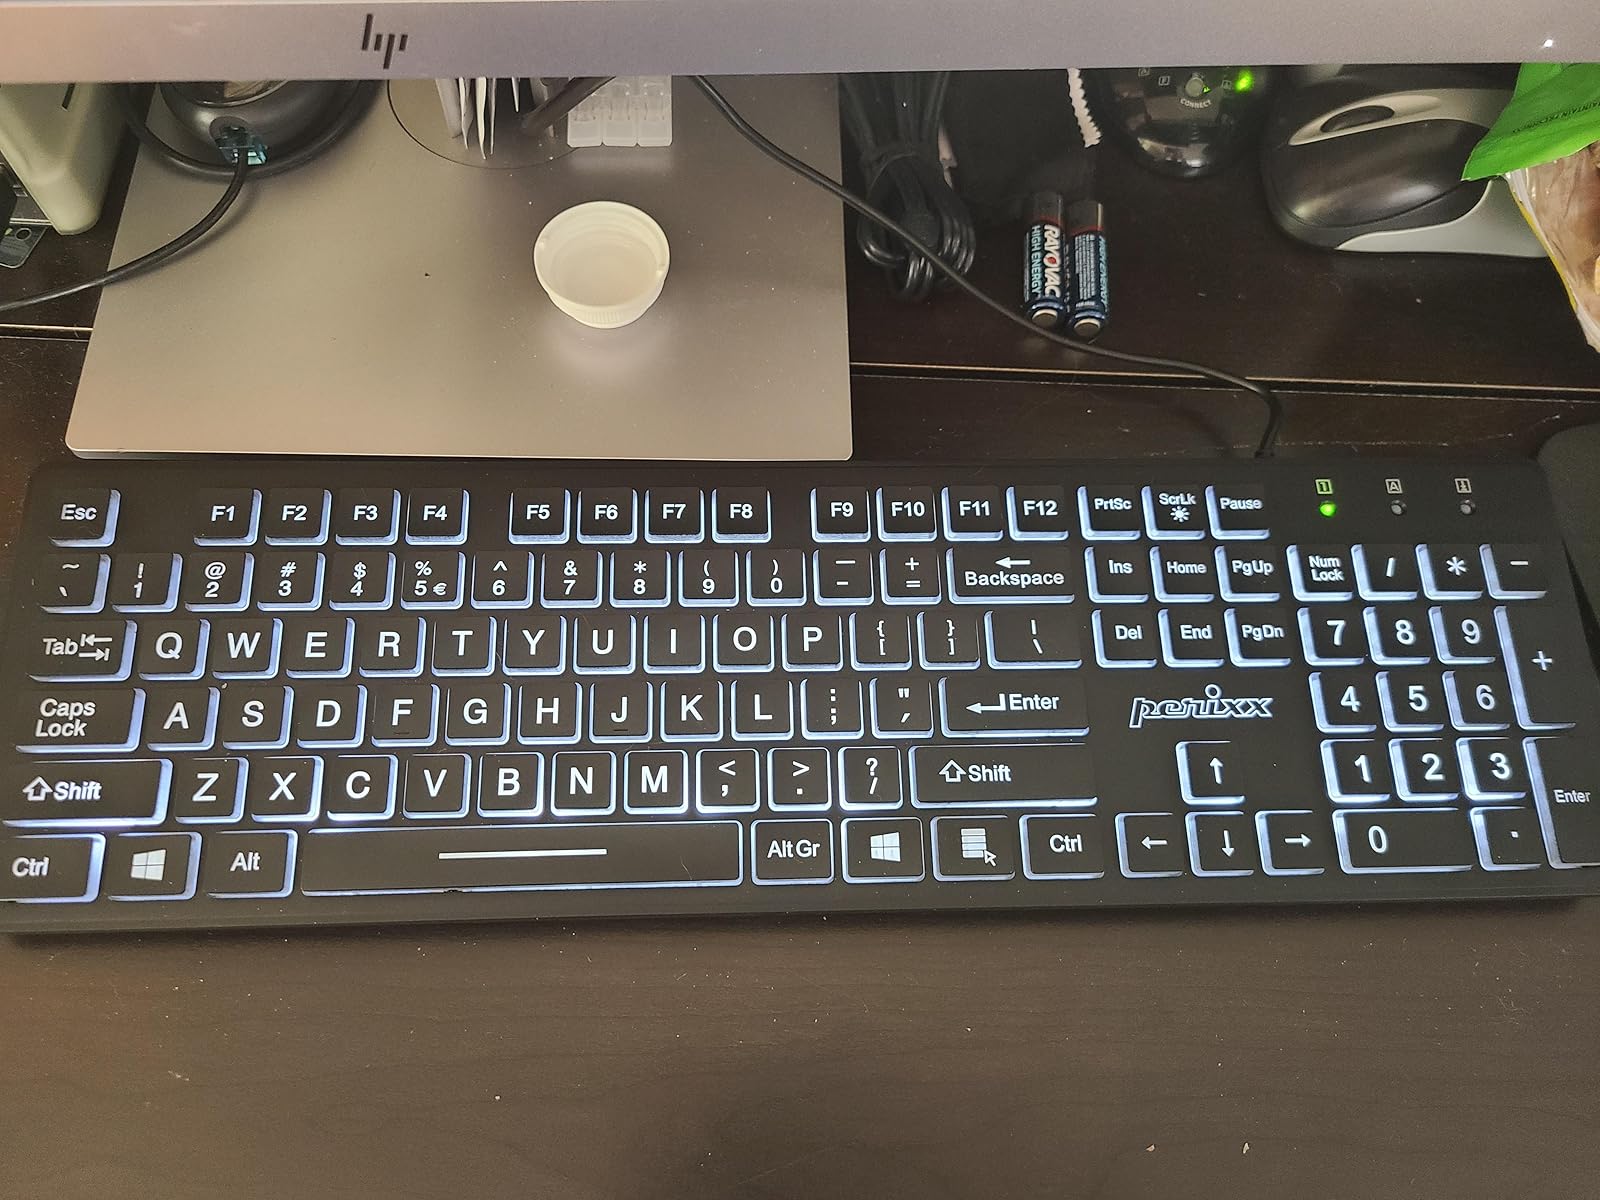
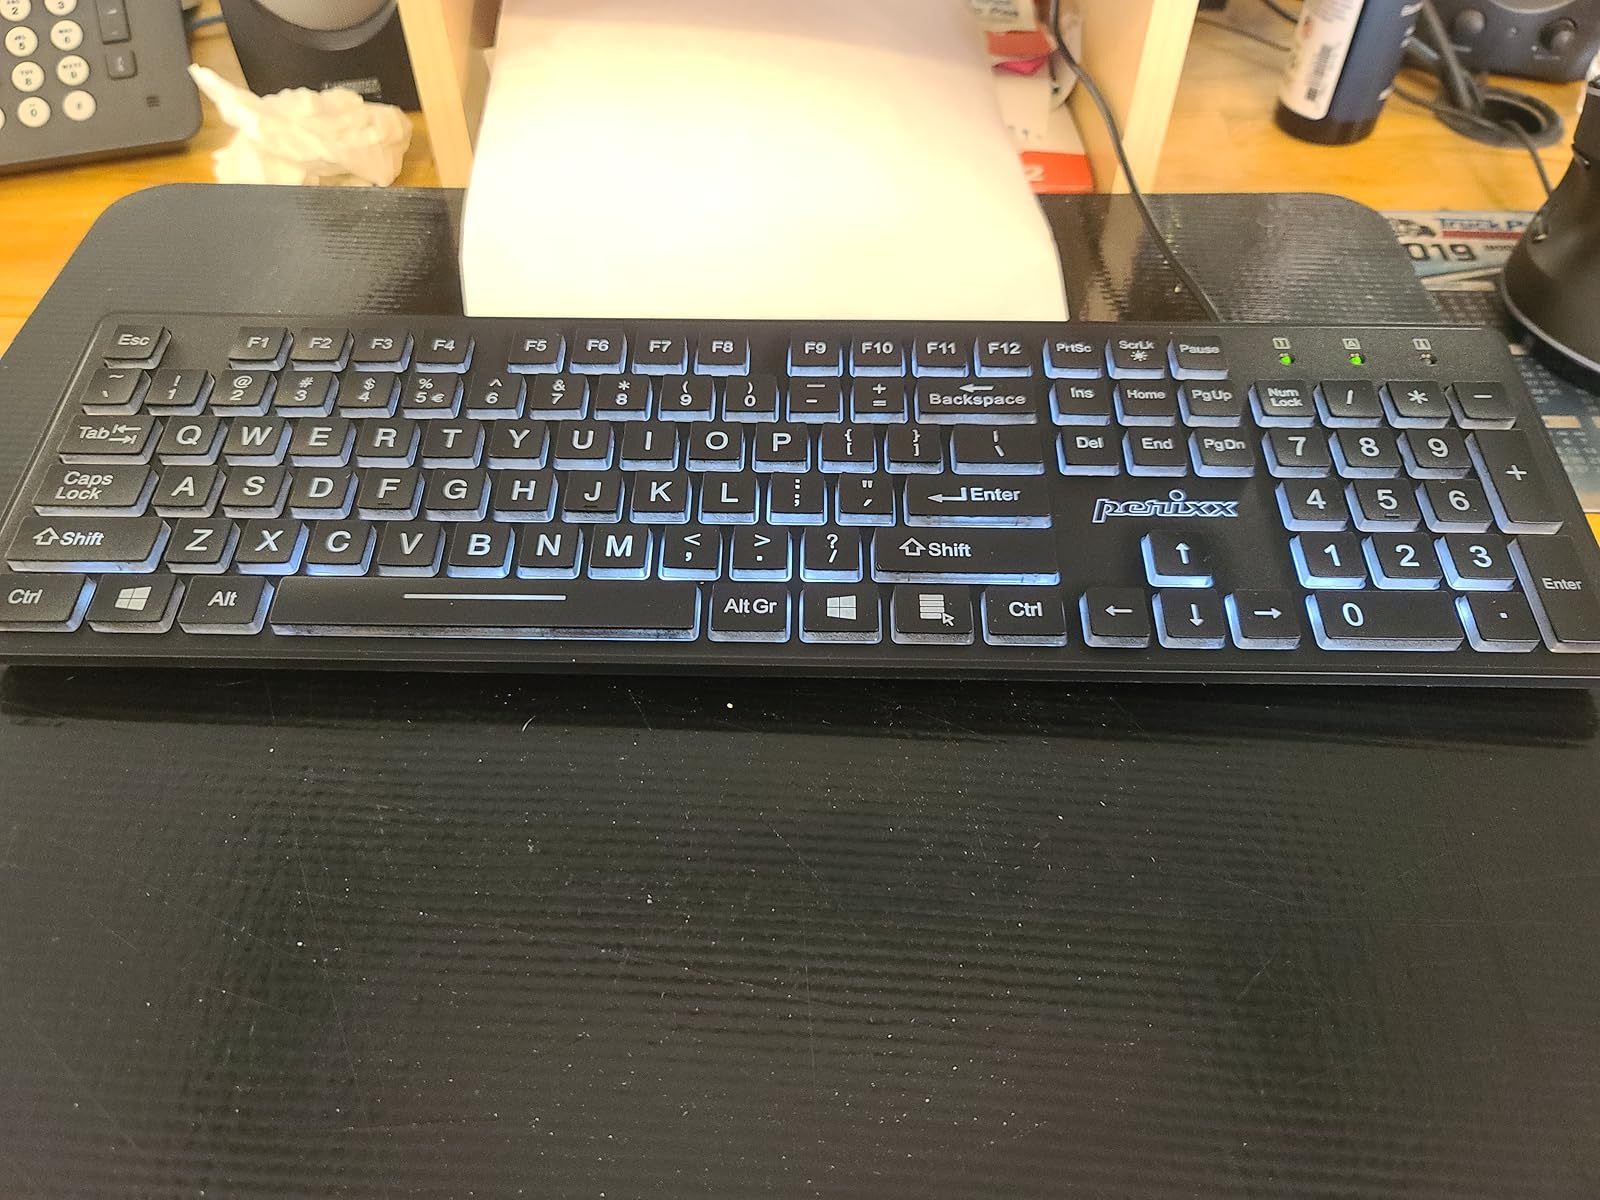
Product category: keyboard
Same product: yes